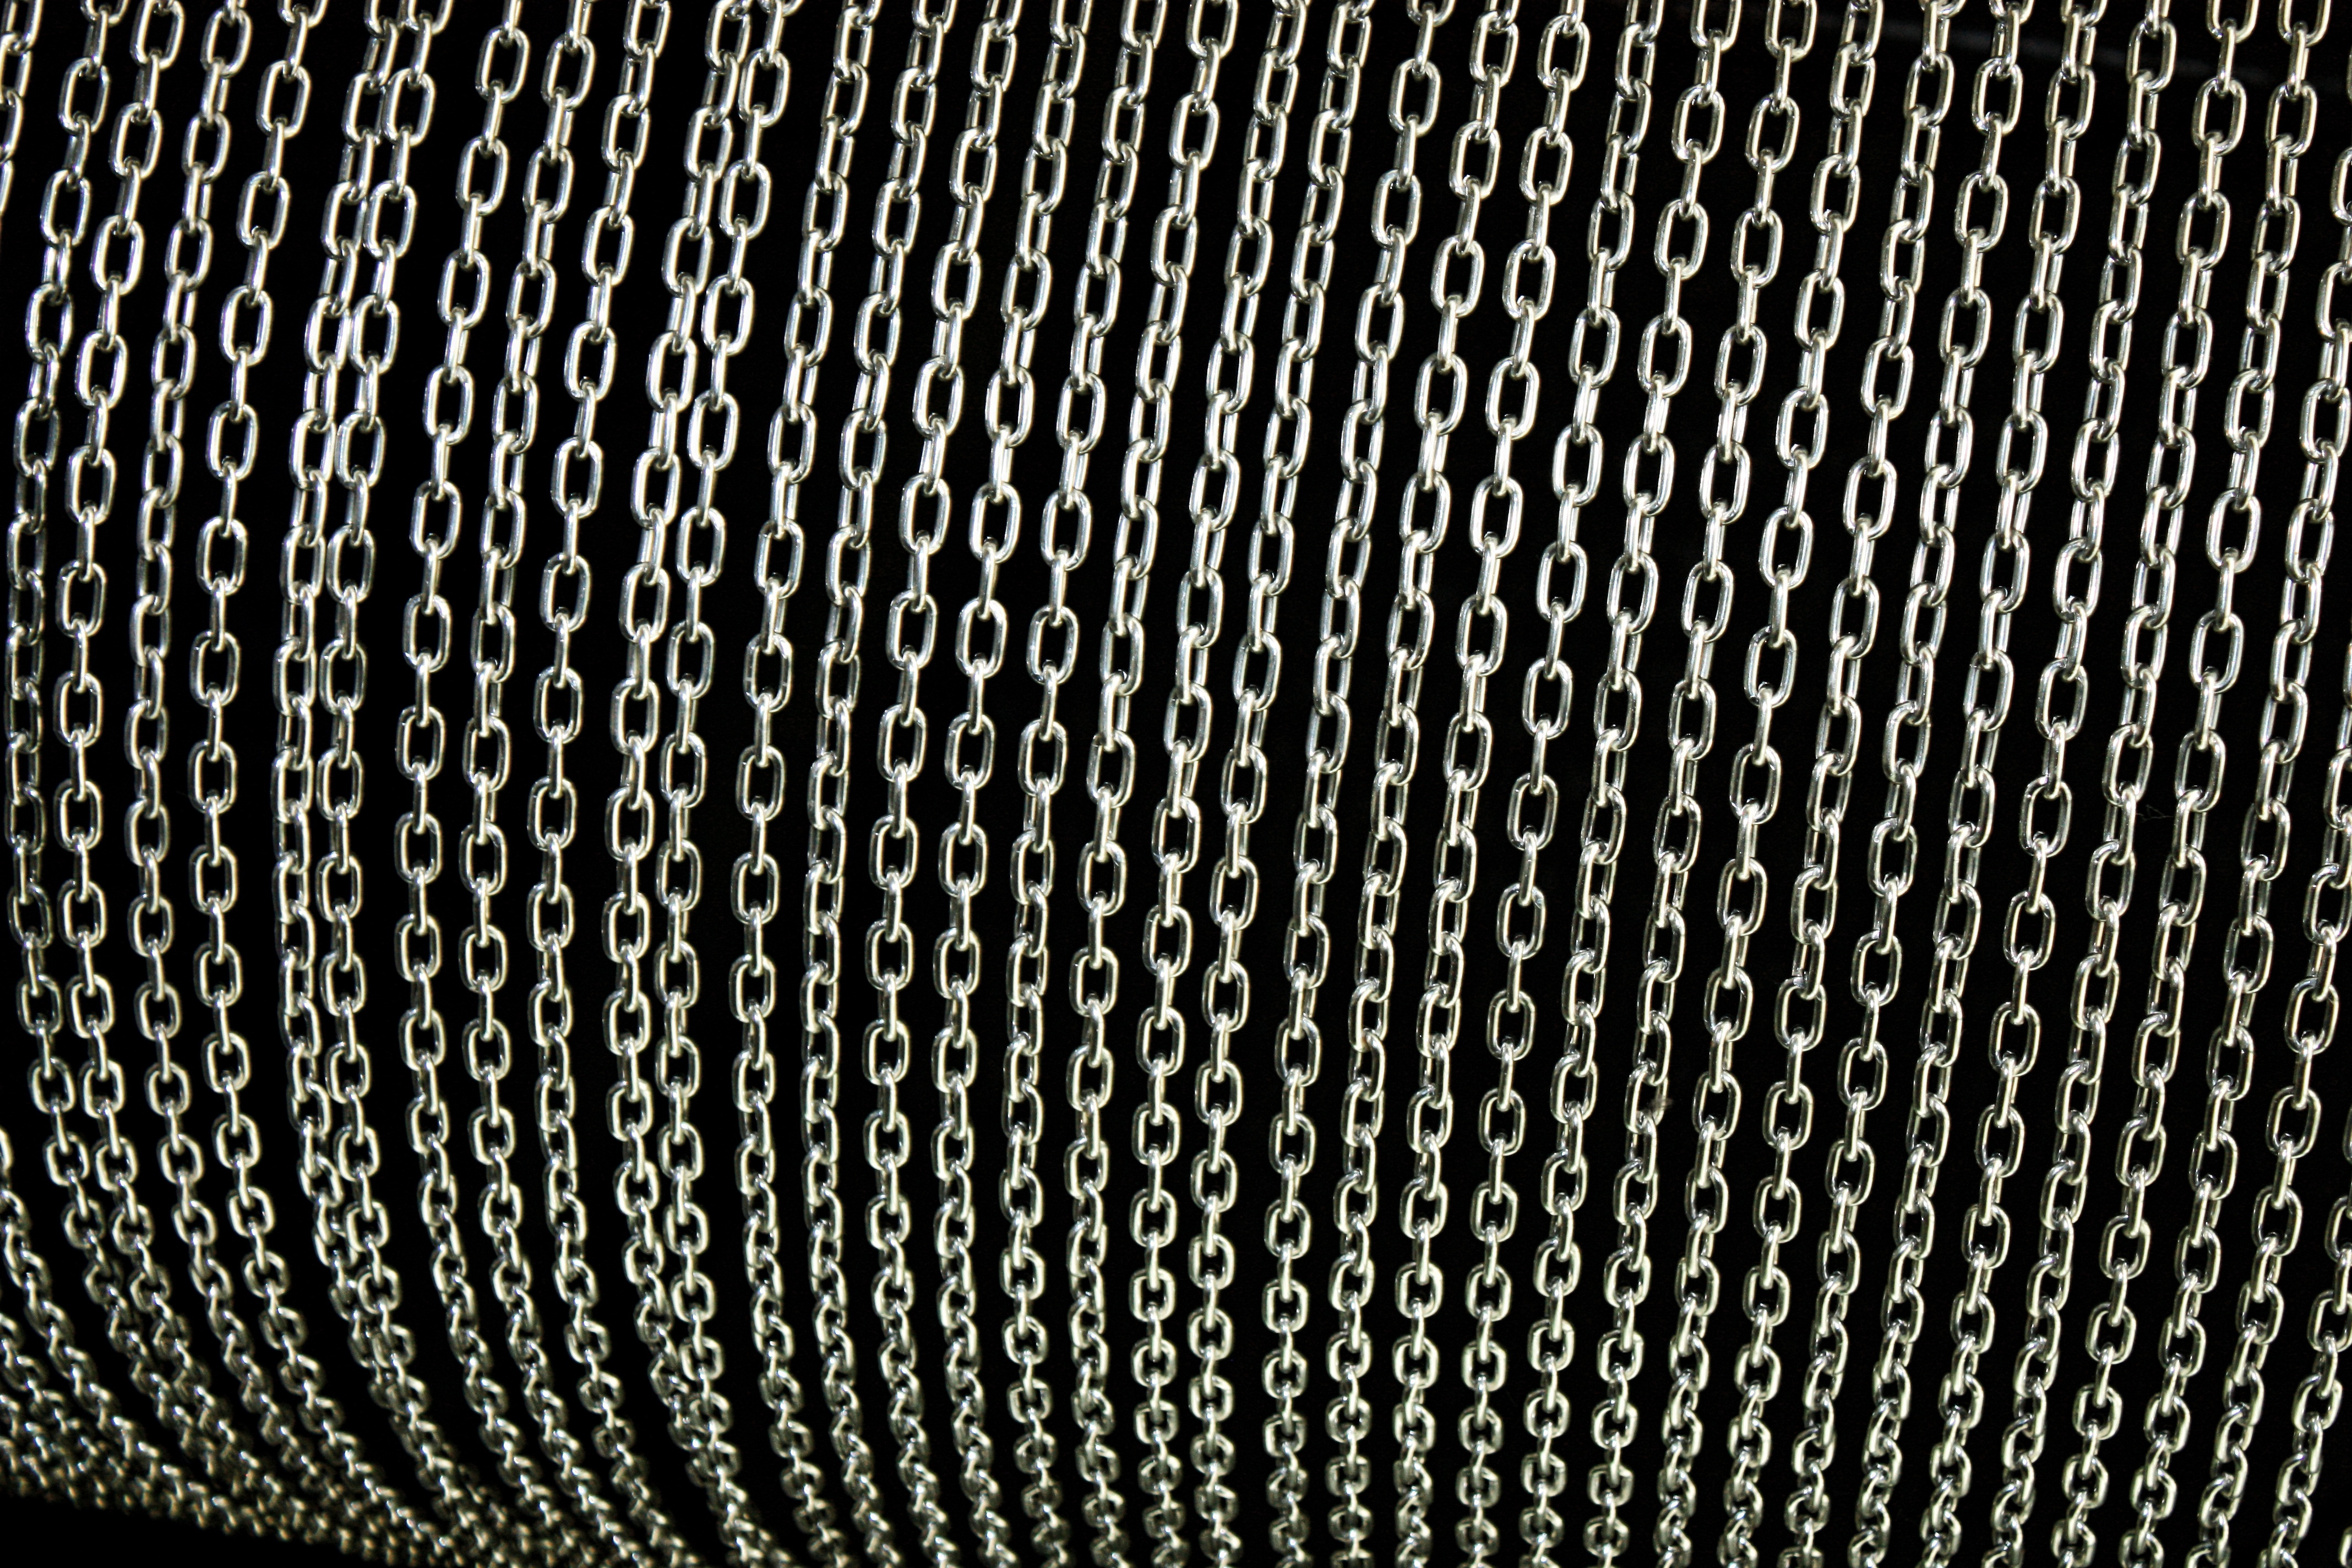
work, technology, wheel, texture, chain, pattern, line, metal, profession, monochrome, close, material, circle, font, raise, design, net, chains, mesh, crane, mechanically, about, iron chain, flooring, role, winds, chain roll, chain hoist, chain link fencing